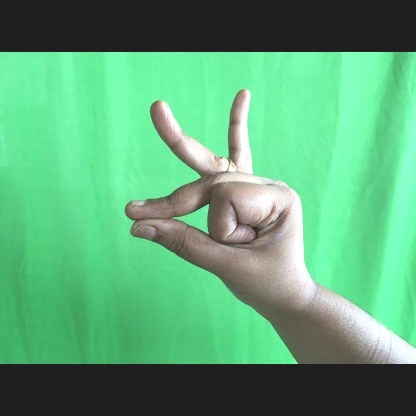
Mudra: Bramaram